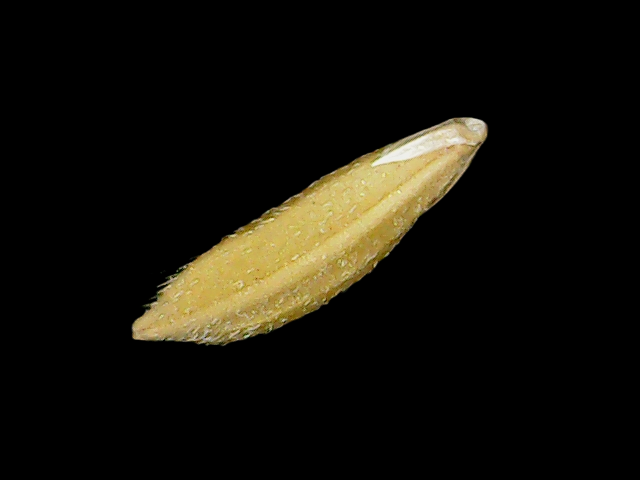
Rice variety: Binadhan17